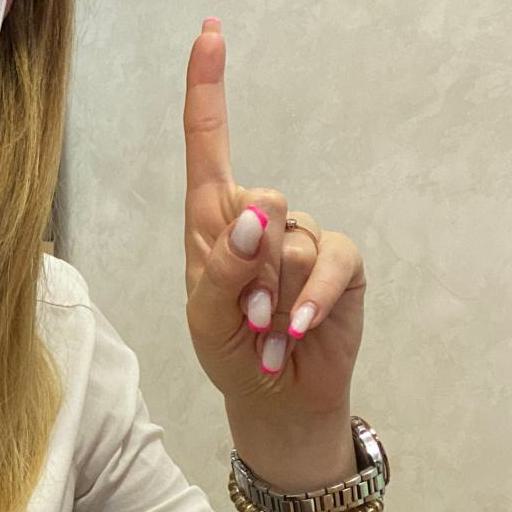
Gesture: one